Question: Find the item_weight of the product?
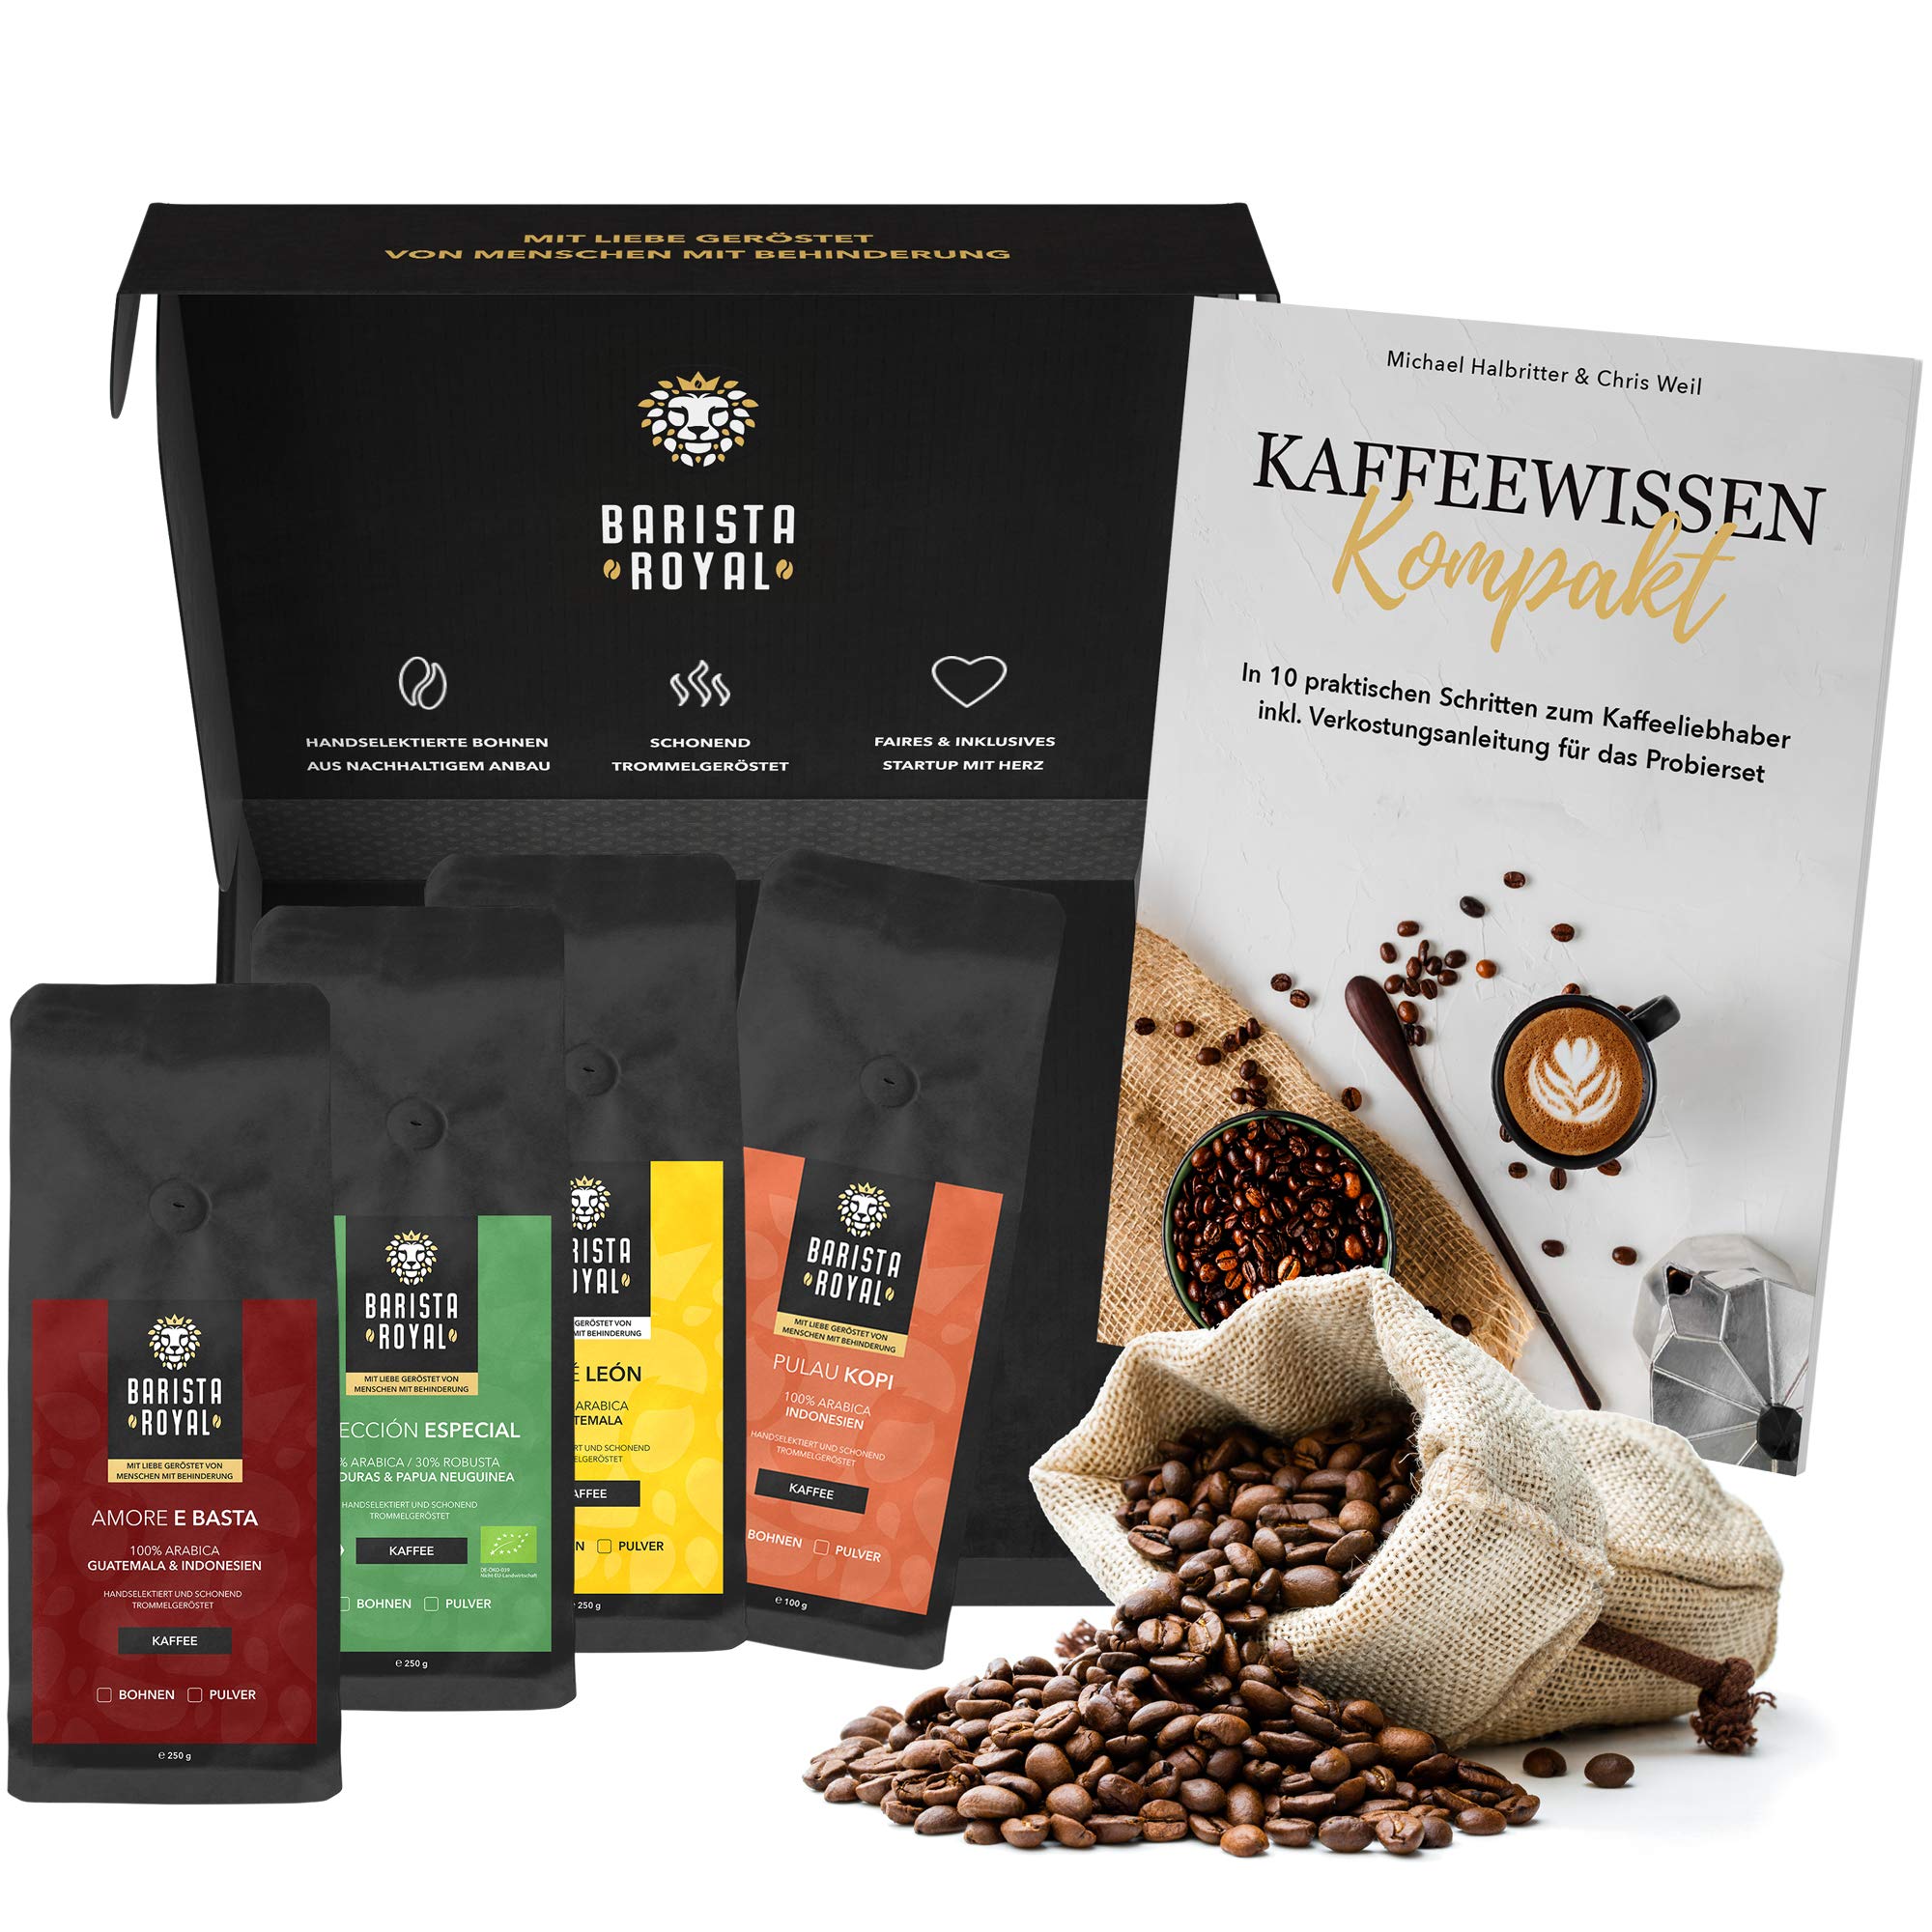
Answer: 100.0 gram